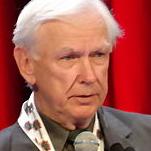
Age: 75